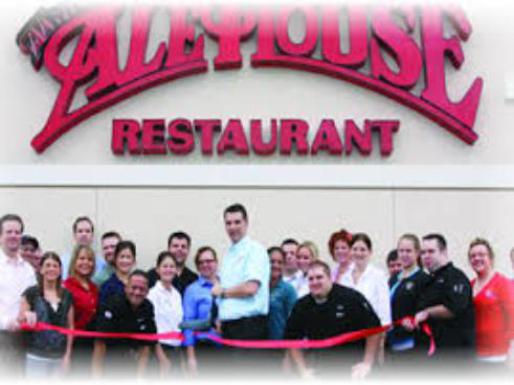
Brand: miller's ale house
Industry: Food